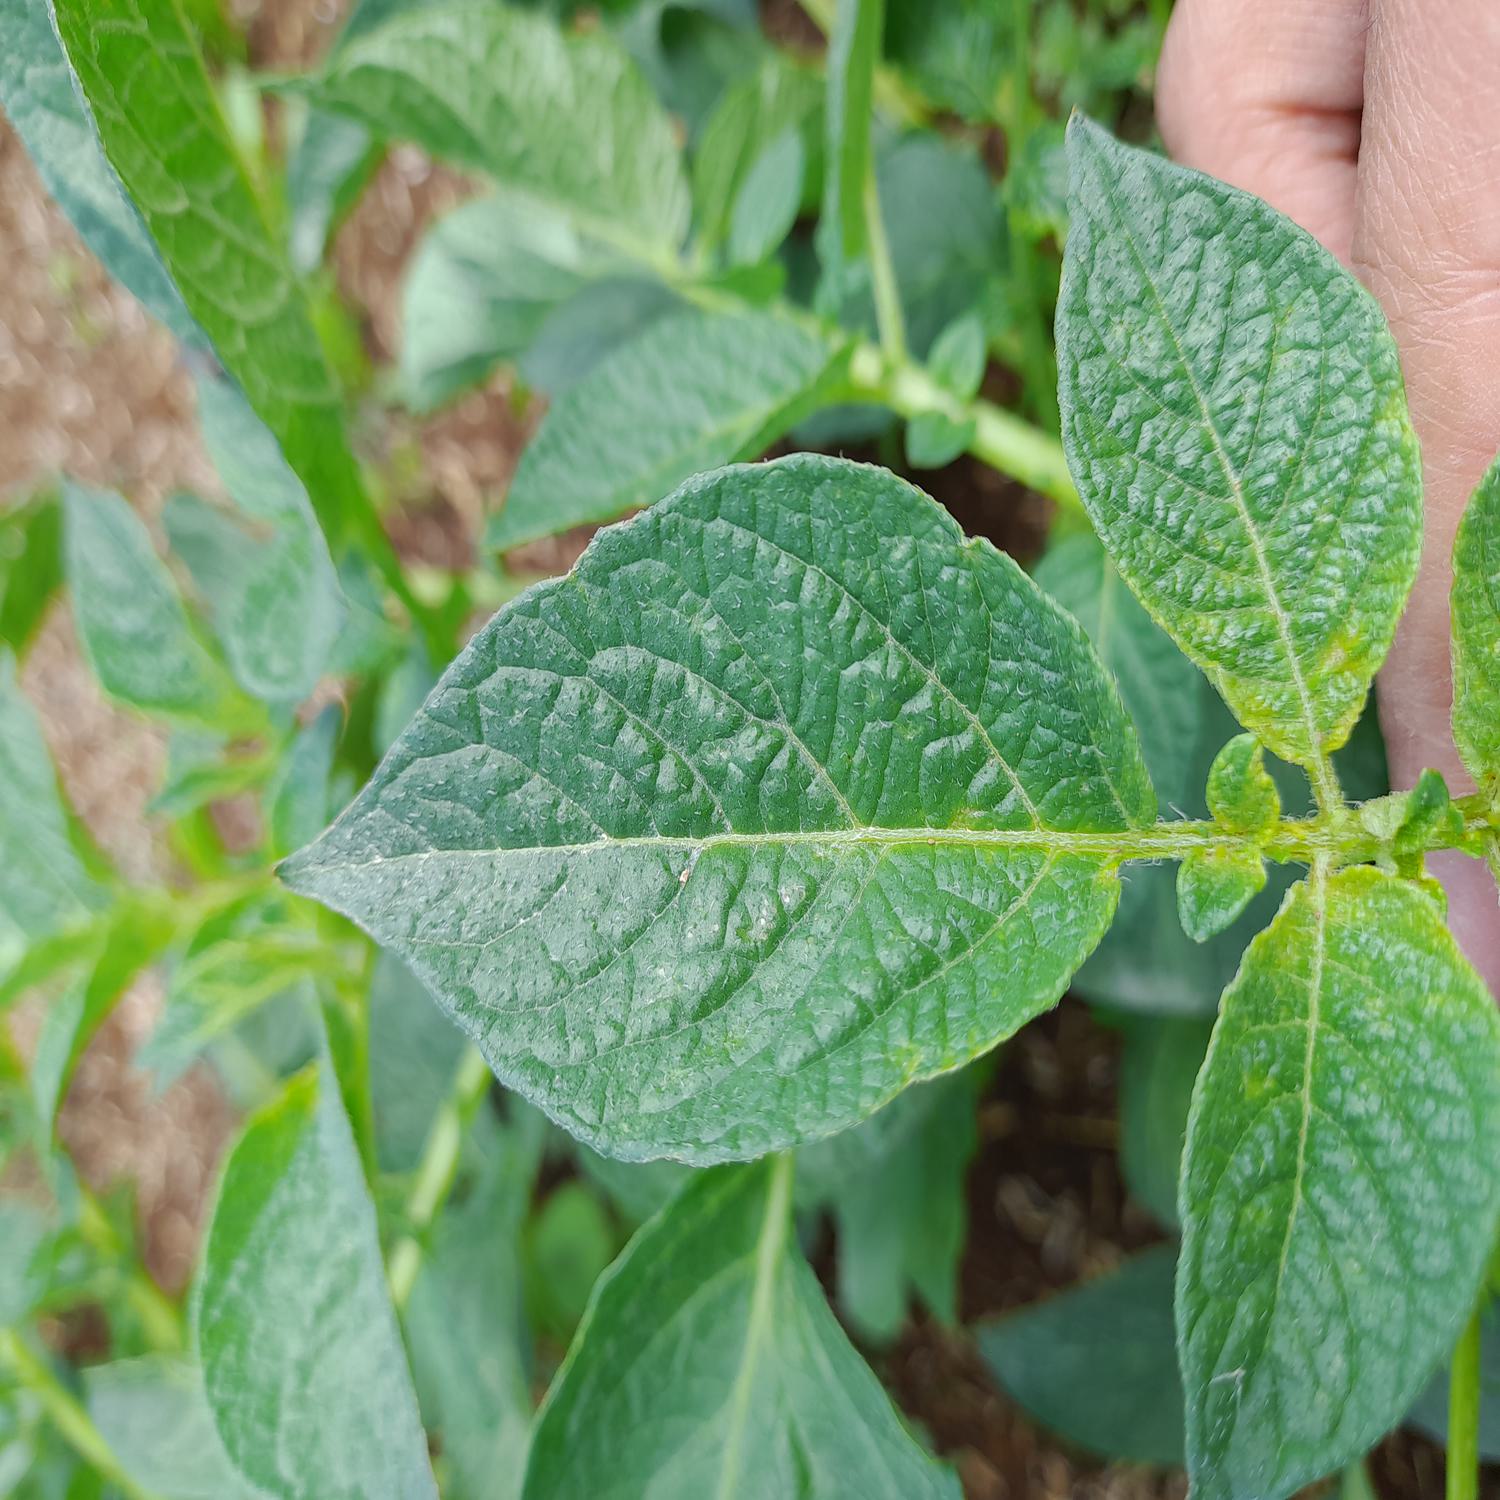
Etiqueta: Virus